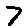
Label: 7